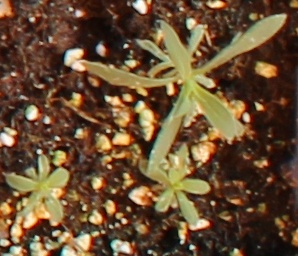
Label: Kochia